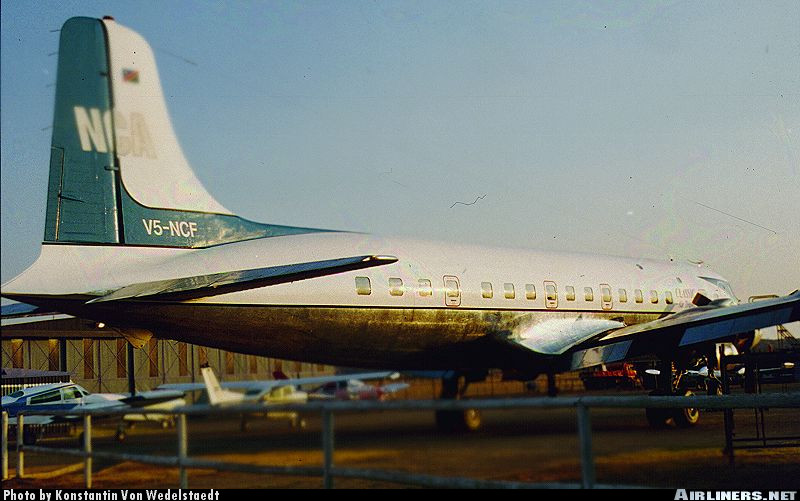
Vehicle type: Planes